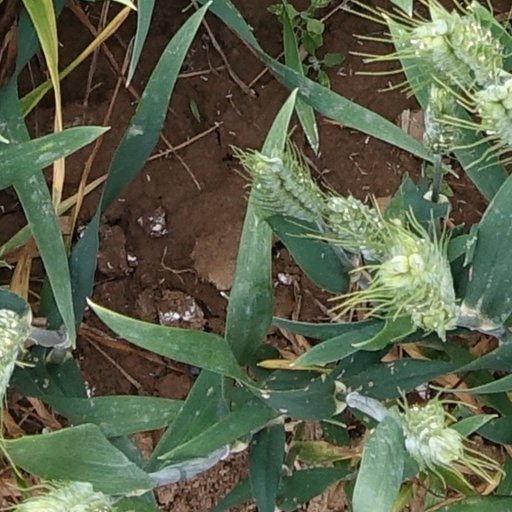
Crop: wheat